Brookside Mills

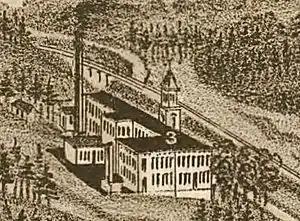
Brookside Mills, as it appeared on an 1886 map of Knoxville

Brookside Mills was a textile manufacturing company that operated in Knoxville, Tennessee, United States, in the late 19th and early 20th centuries. The company's Second Creek factory was the city's largest employer in the early 1900s. Brookside Village, a neighborhood in North Knoxville, was originally developed to house many of the factory's workers. The company closed in 1956.